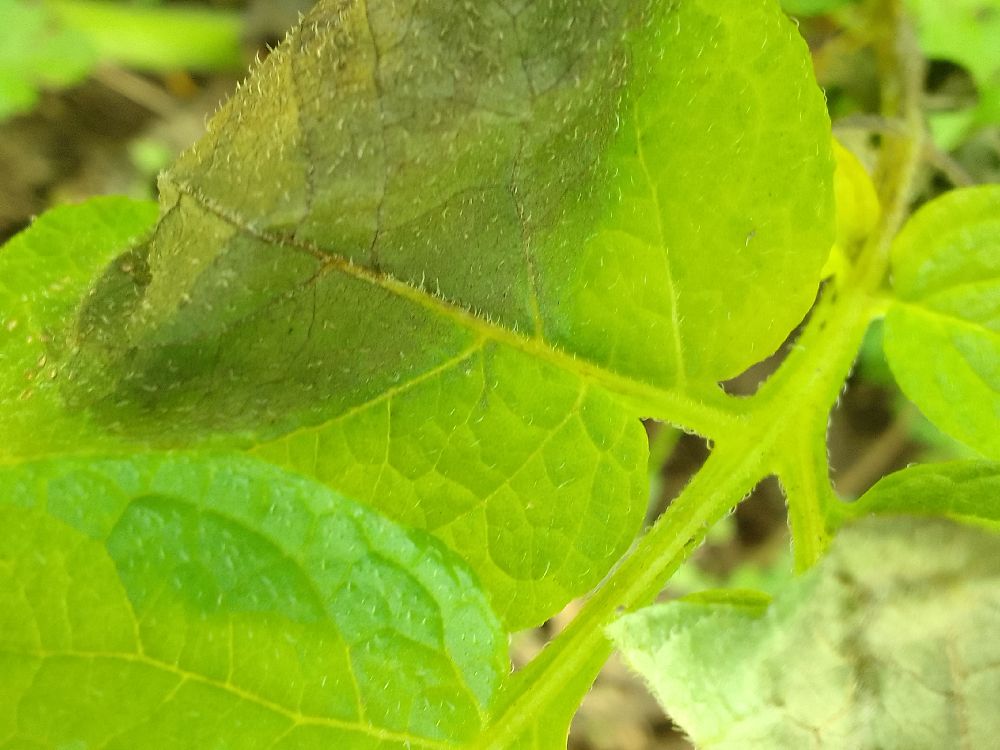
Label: Late blight